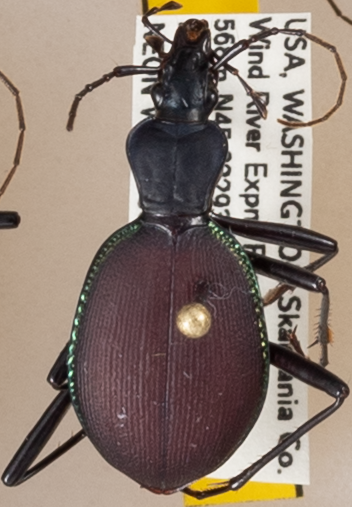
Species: Scaphinotus angusticollis
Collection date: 2018-08-28
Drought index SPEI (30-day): -1.28
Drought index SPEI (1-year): -0.39
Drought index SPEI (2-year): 0.54